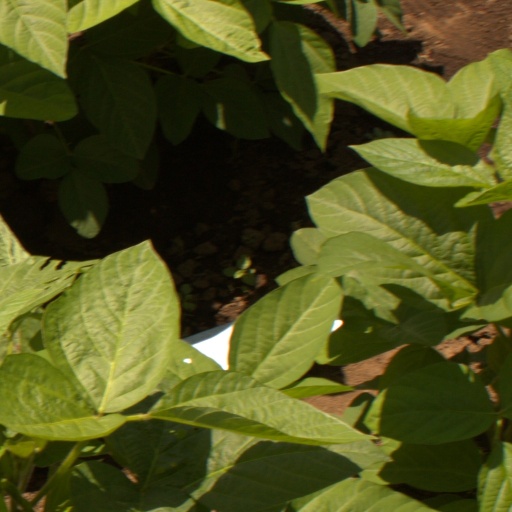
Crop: soybean